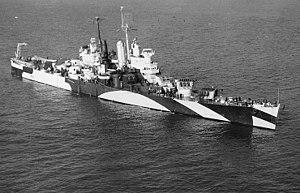
L'USS Houston (CL-81) est un croiseur léger de classe Cleveland entré en service dans l'United States Navy durant la Seconde Guerre mondiale.